Palace town

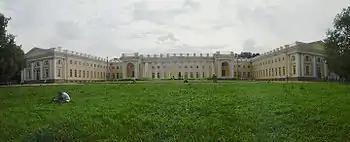
Alexander Palace in Tsarskoye Selo

In the Russian Empire, a palace town was a town with the primary function to maintain imperial residences therein. They were managed by the Ministry of the Imperial Court. Palace towns included Tsarskoye Selo, Gatchina, and Petergof.